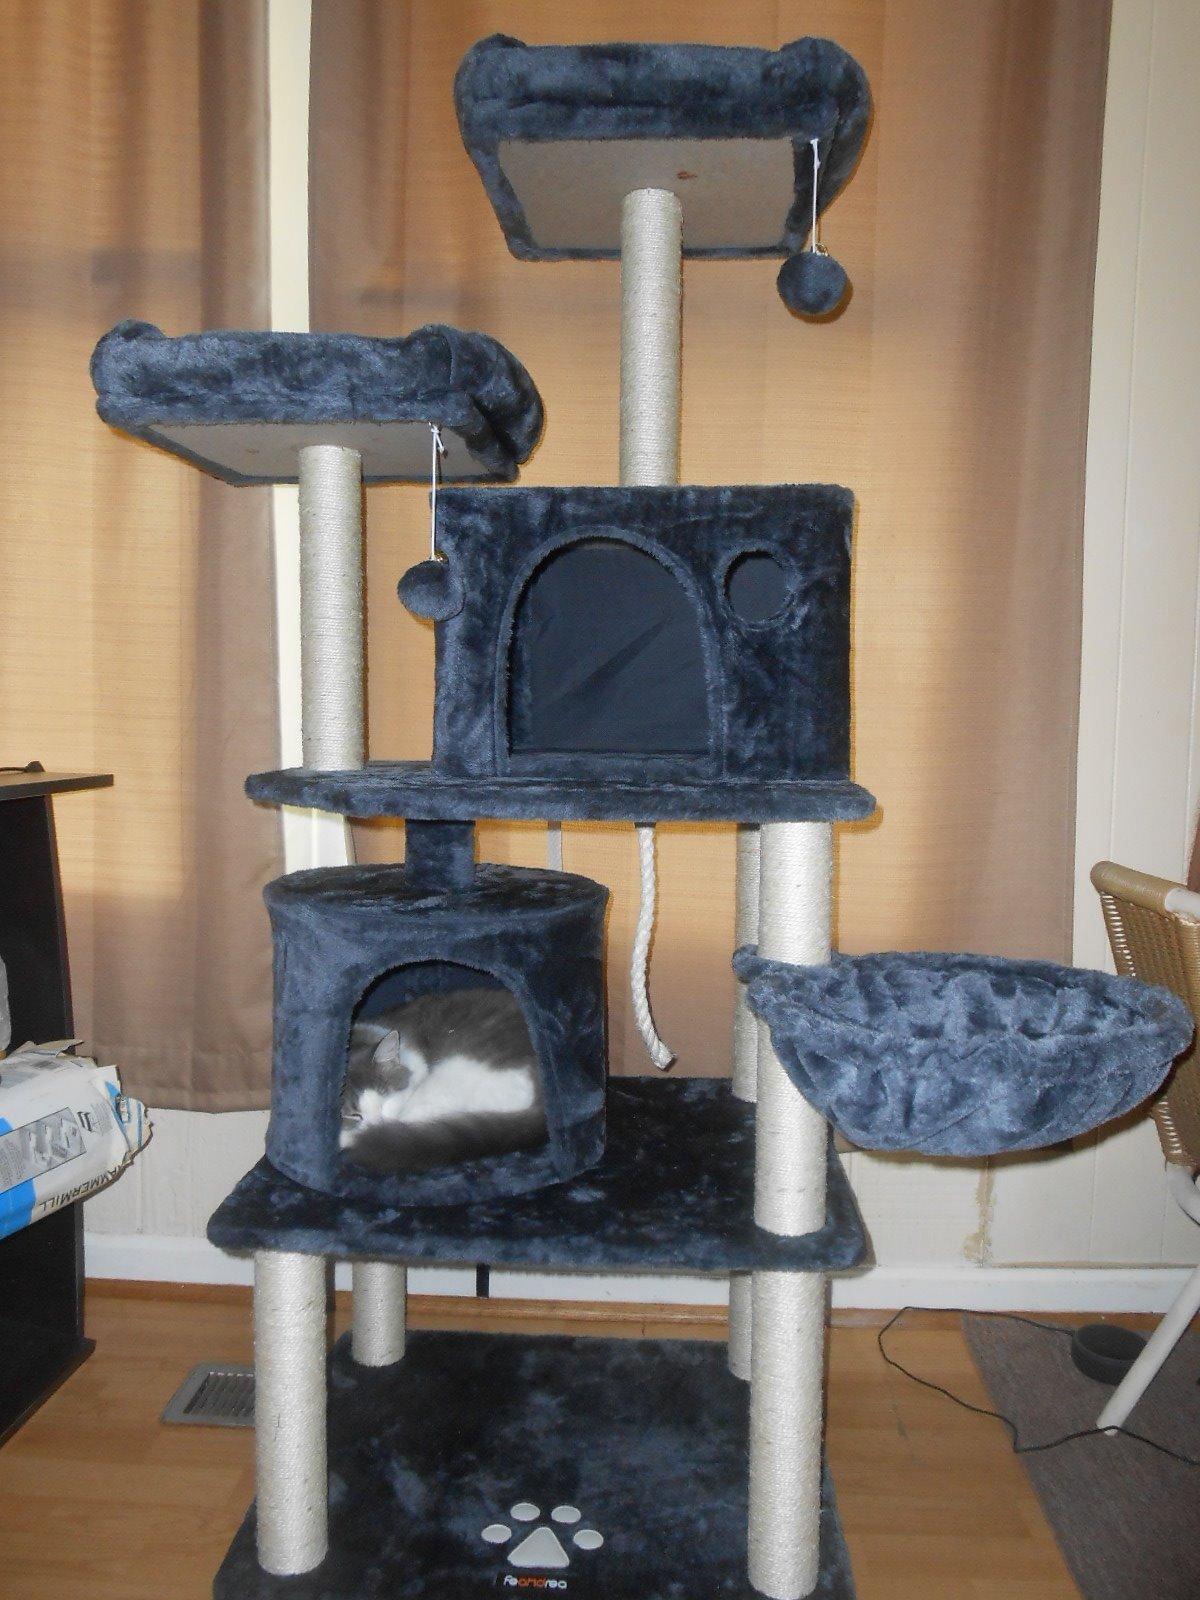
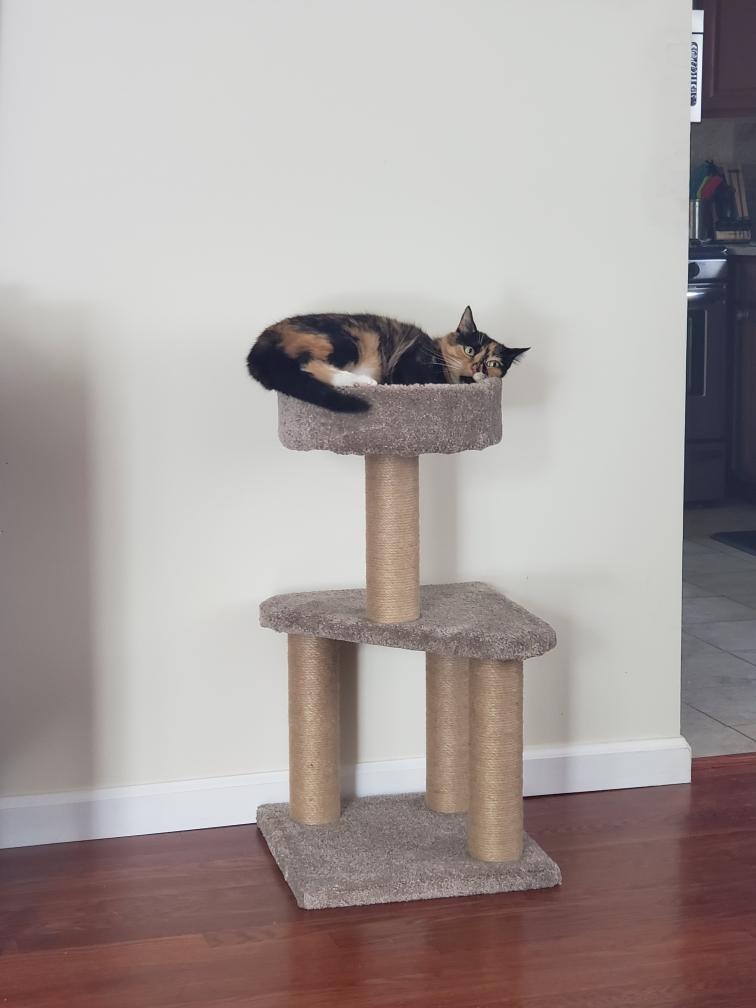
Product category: items_cat tree
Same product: no